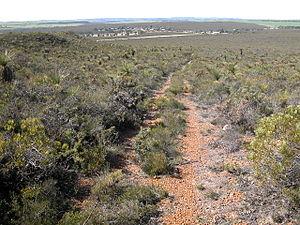
Le parc national de Badgingarra est situé à 166 km au nord de Perth, capitale de l'Australie-Occidentale.
Les parcs nationaux d'Australie-Occidentale sont au nombre de quatre-vingt-dix-huit et couvrent une superficie de 56 680,65 km². Ils sont gérés par le ministère de l'Environnement et de la Conservation.